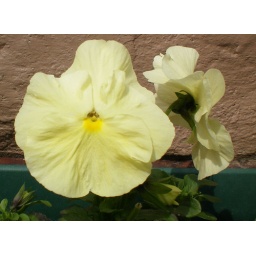
Window box pansy. Test of the &amp;quot;pictures of flowers in bright light&amp;quot; setting on the new Kodak. March 24, 2008.